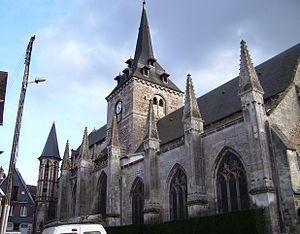
Église Saint-Martin de Brionne (département de l'Eure, Normandie). Tour carrée romane et gothique, rez-de-chaussée roman, étage gothique et une porte d’entrée du XVIII° siècle.
Brionne est une commune française située dans le département de l'Eure, en région Normandie.